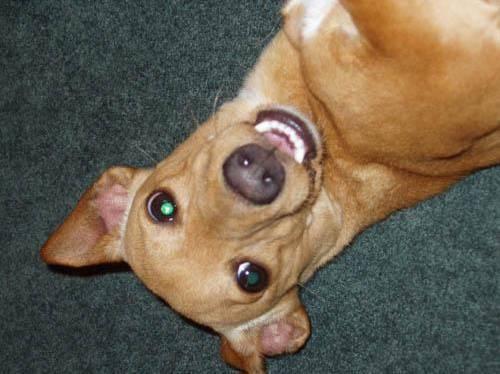
dog